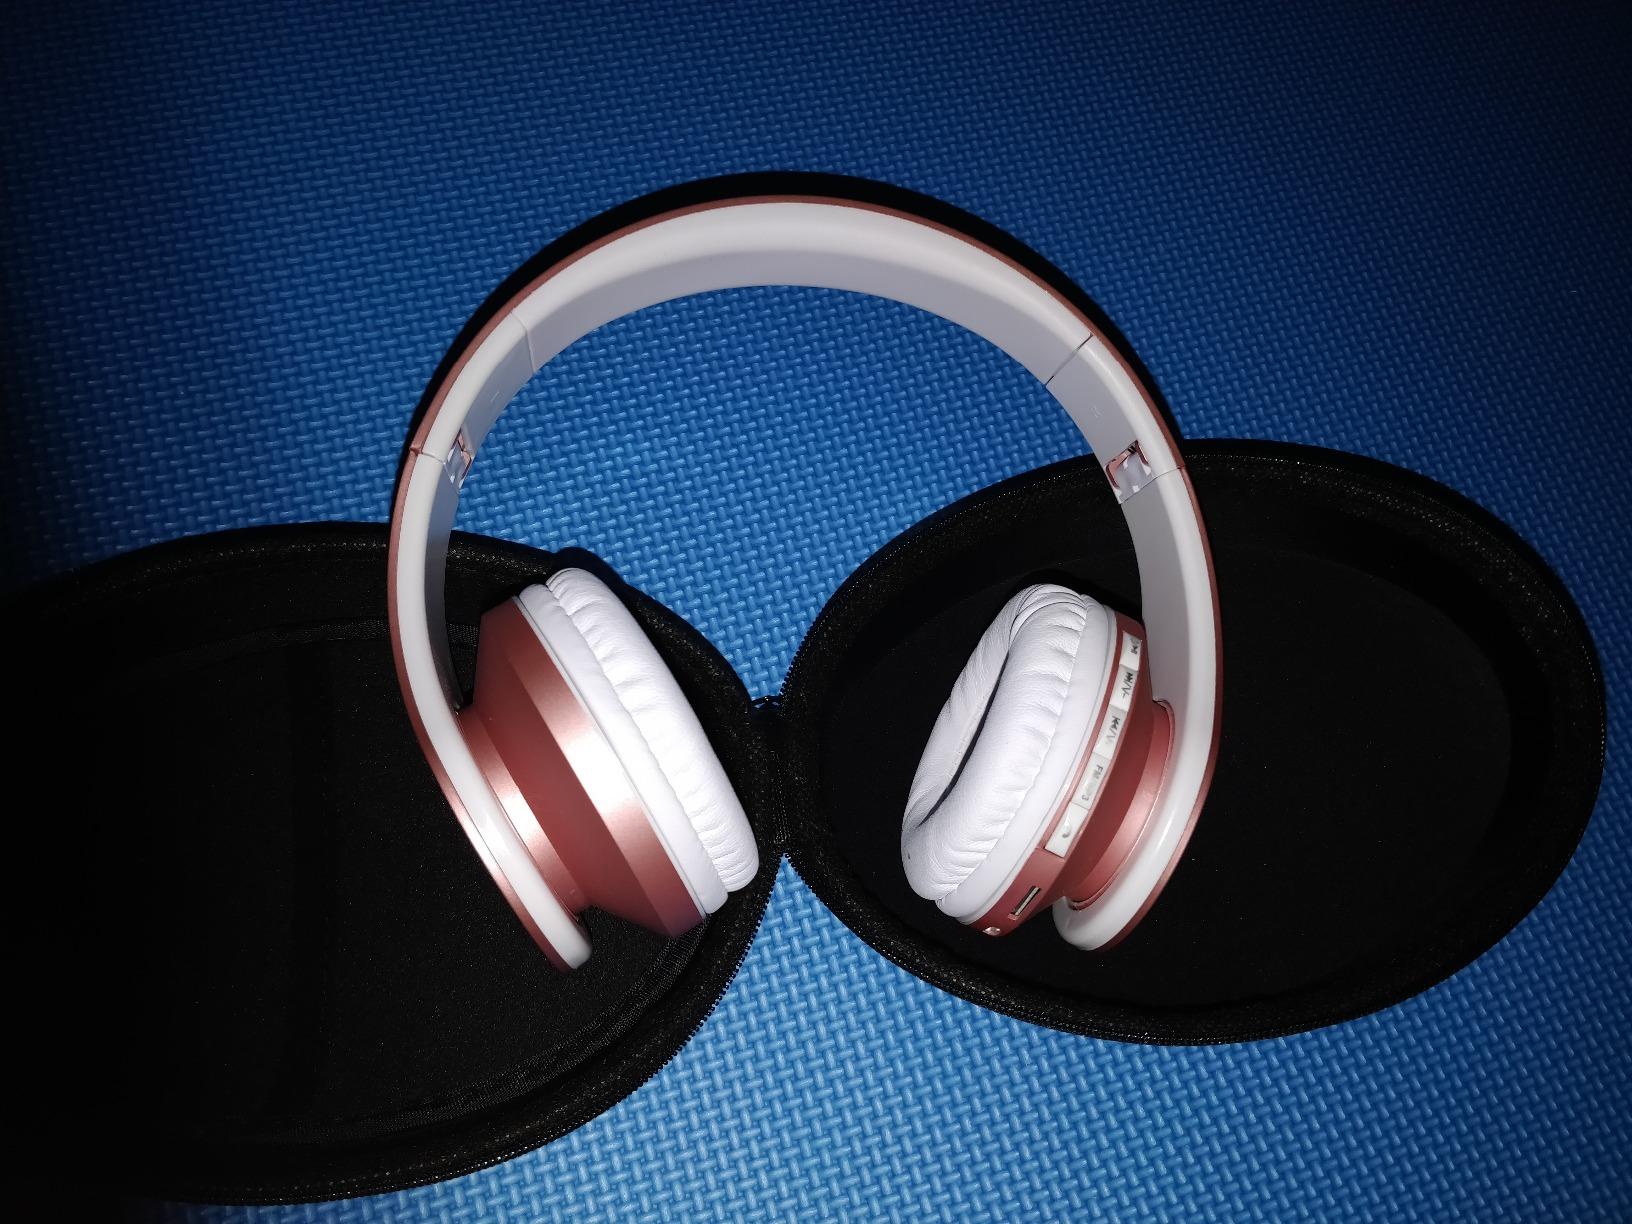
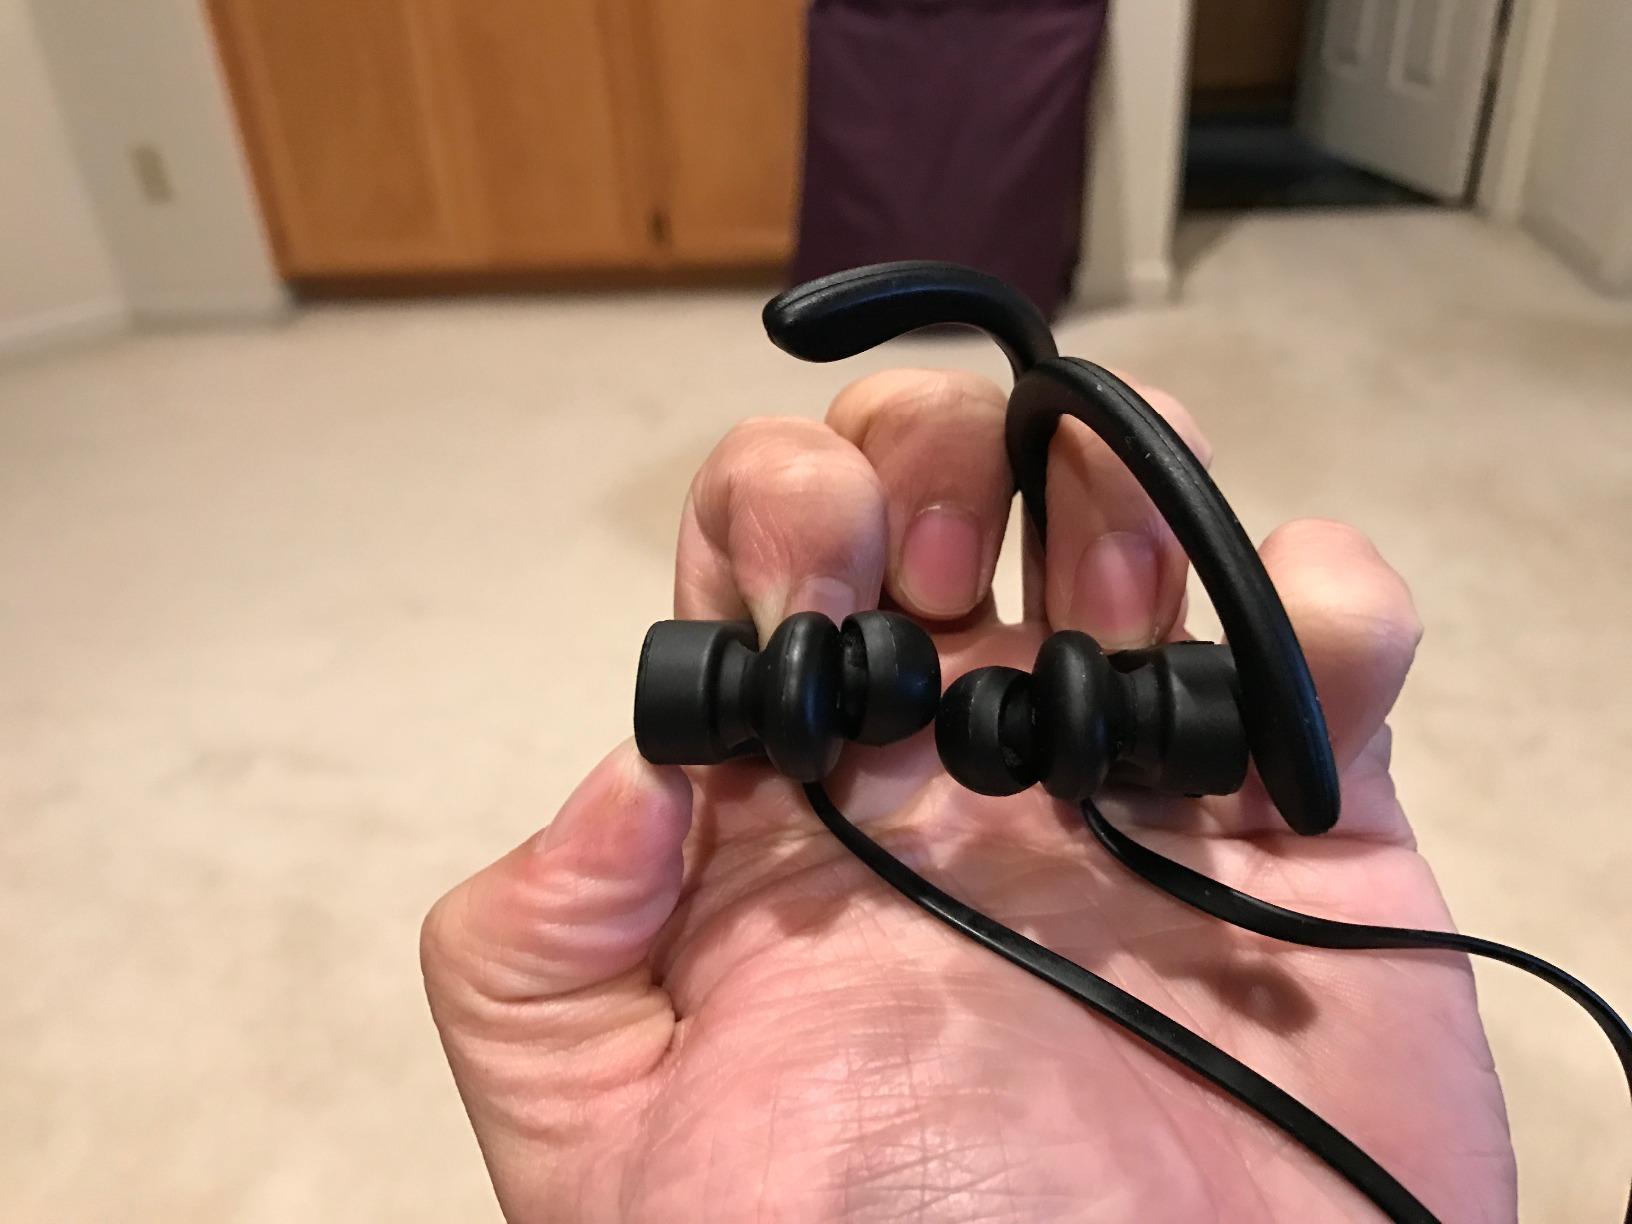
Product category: headphones
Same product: no